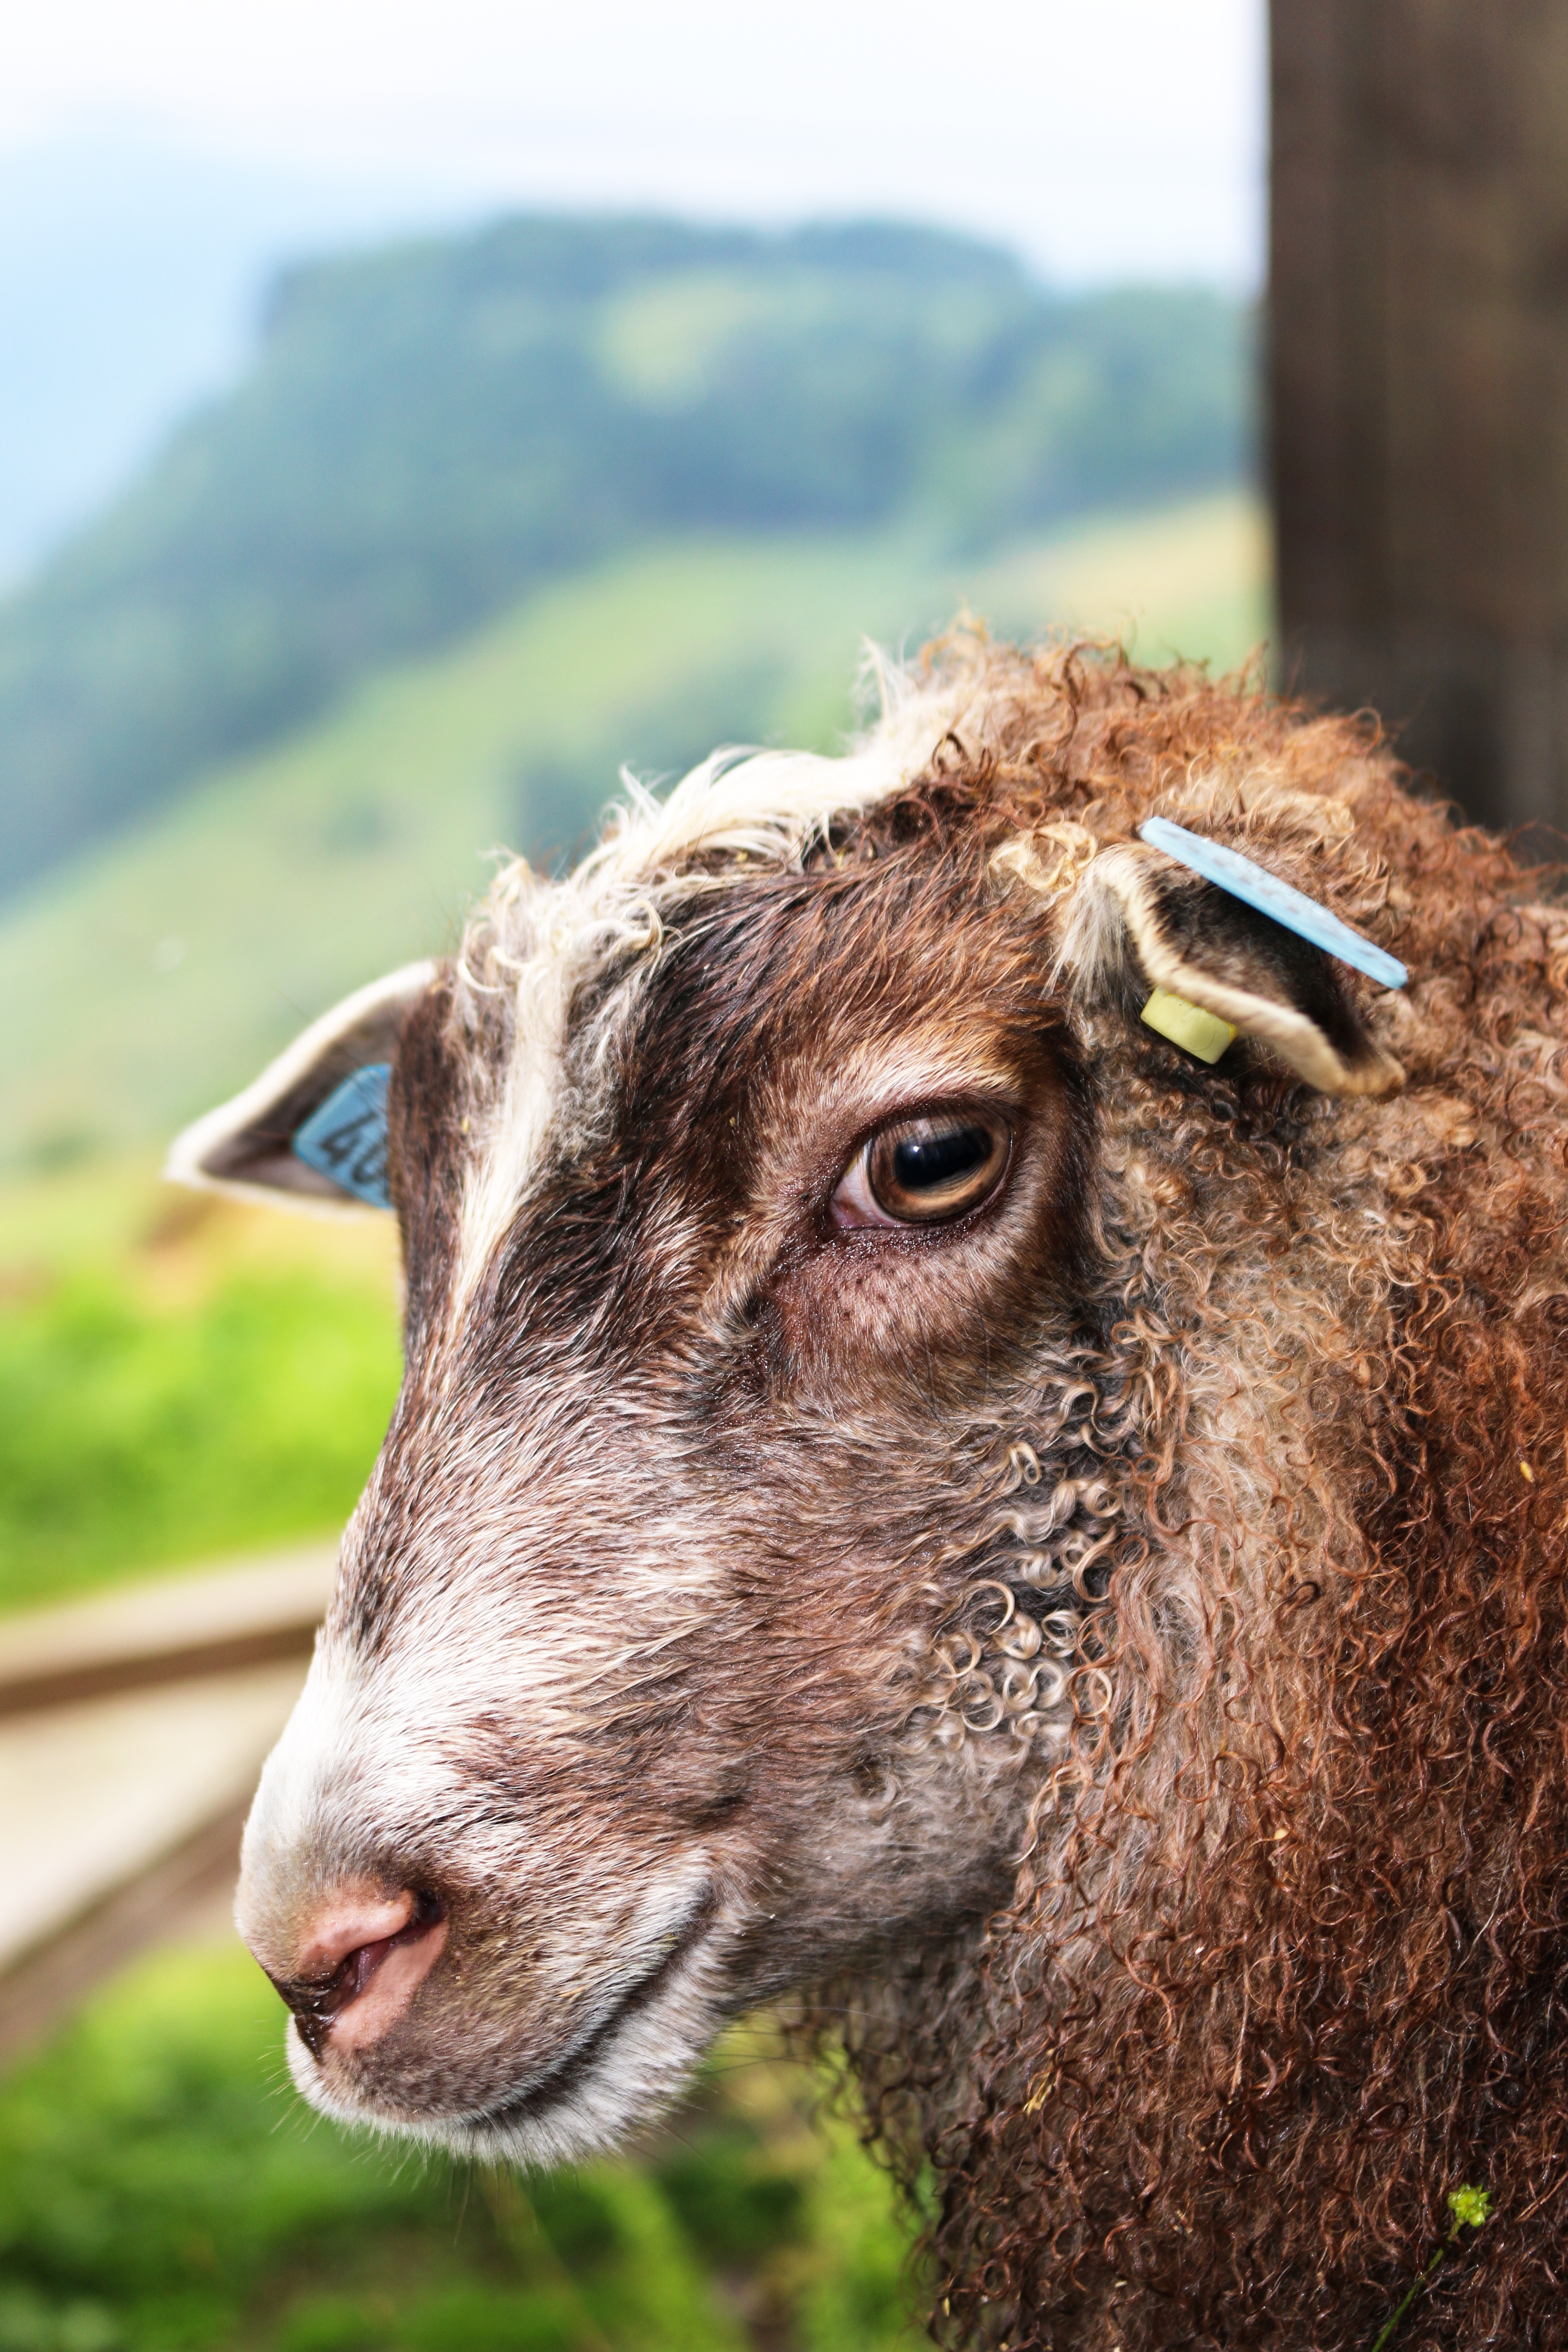
grass, field, wildlife, goat, horn, pasture, sheep, mammal, fauna, lamb, close up, goats, vertebrate, sheeps, may, bighorn, cattle like mammal, cow goat family, norwegian spelsau